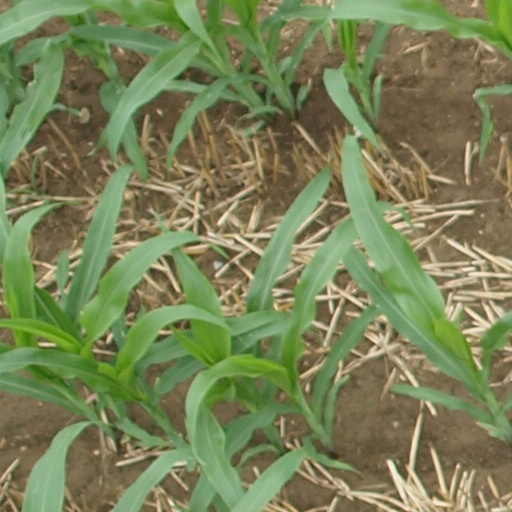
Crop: maize; corn